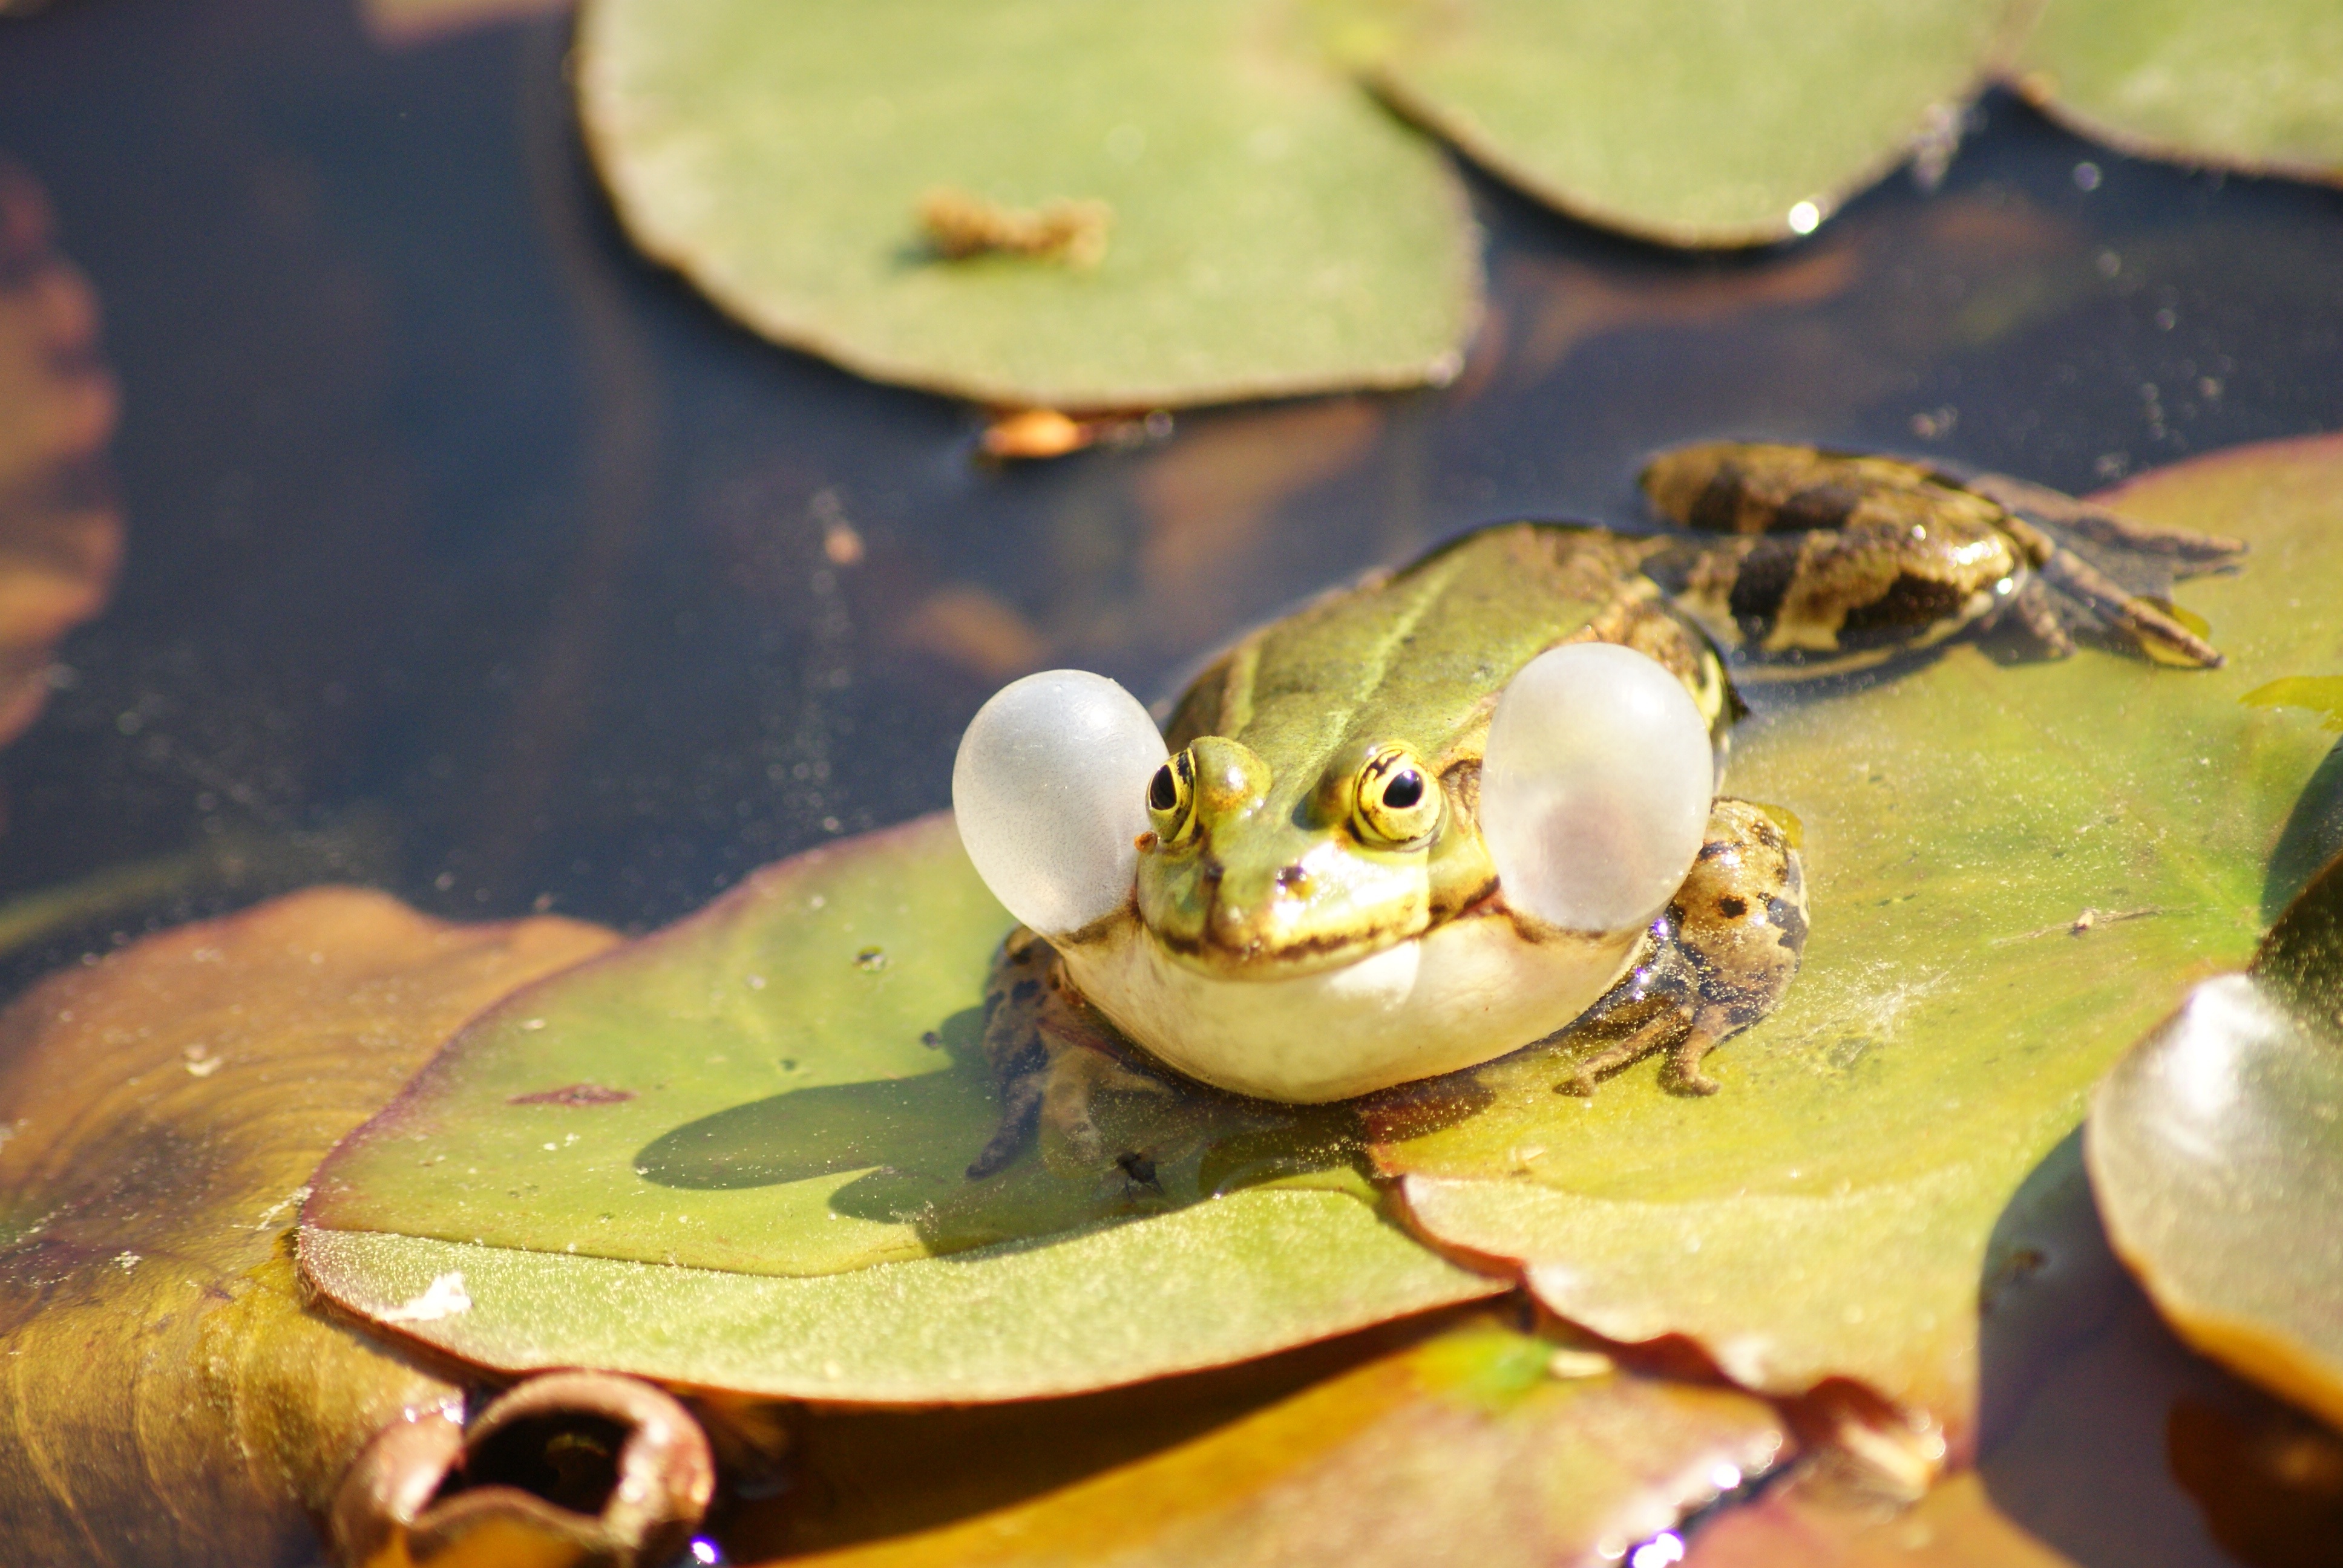
leaf, animal, wildlife, food, green, frog, toad, amphibian, yellow, fauna, tree frog, macro photography, croak, vocal sac, ranidae